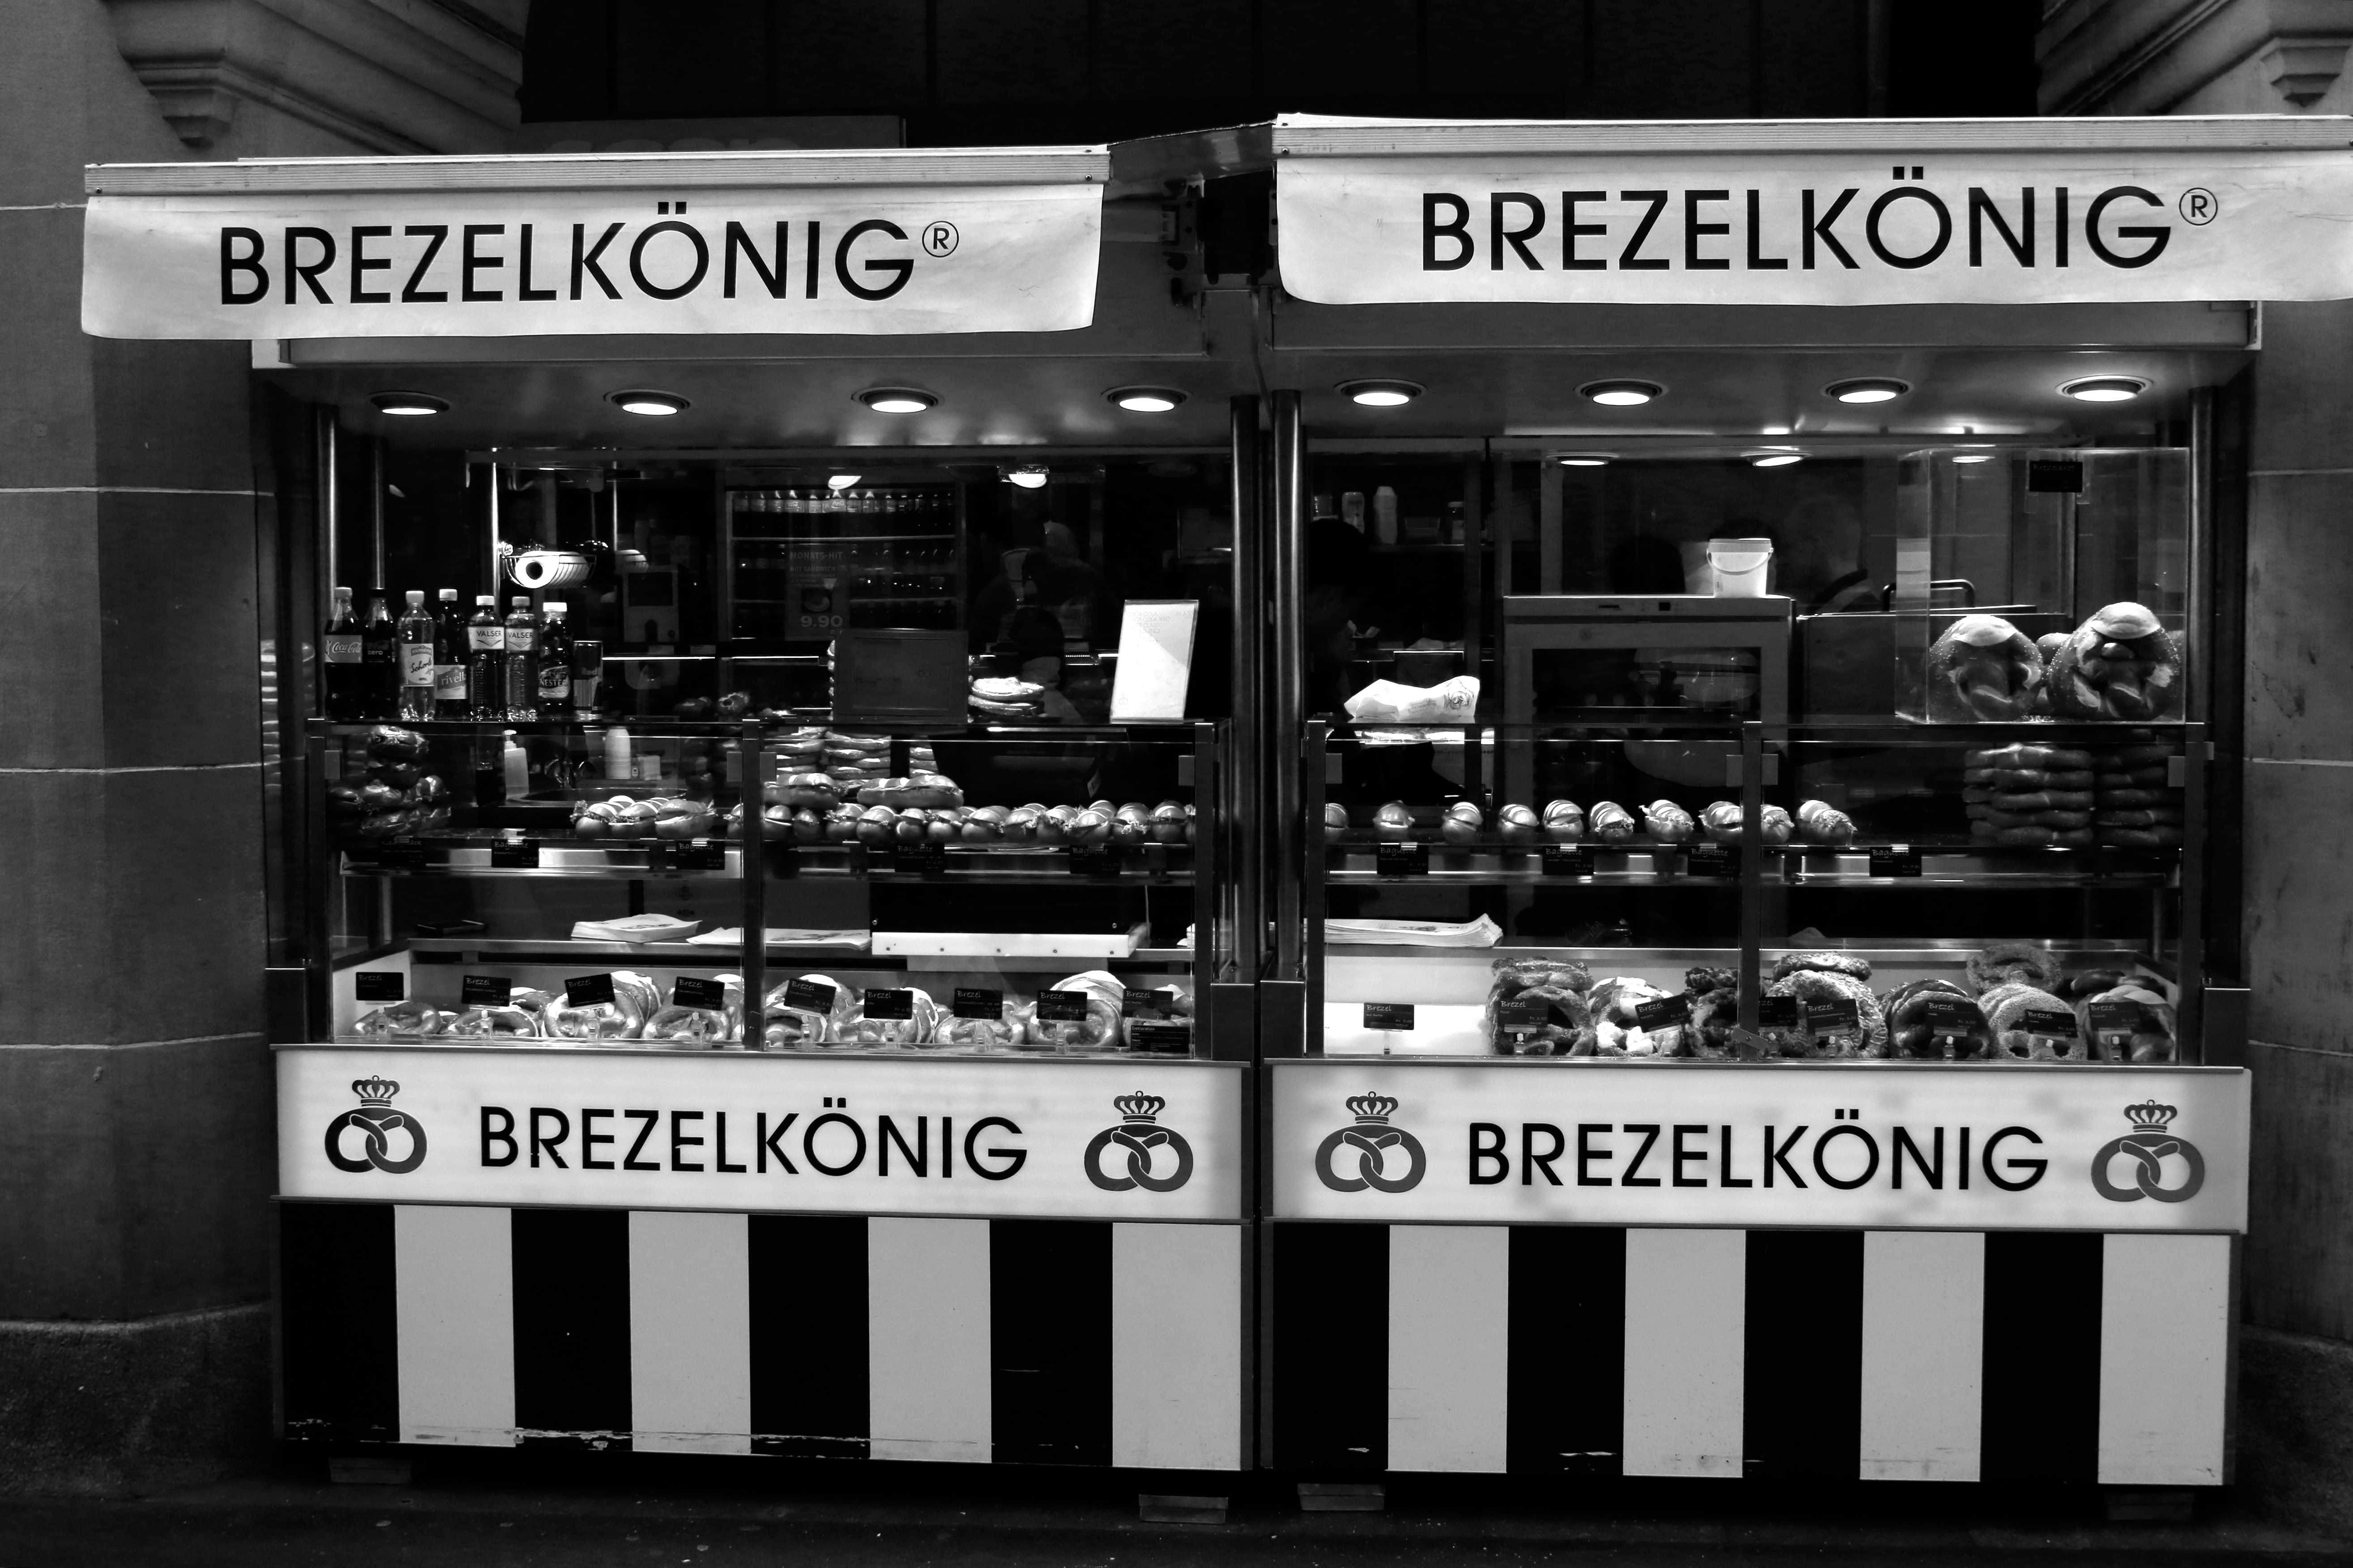
black and white, white, bar, black, monochrome, brand, bw, blackandwhite, blackwhite, alemania, allemagne, suisse, schweiz, sw, schwarzweiss, zurich, schwarzweis, germania, schwarzweissfotografie, schwarzweisfotografie, schwiz, monochrome photography, liquor store